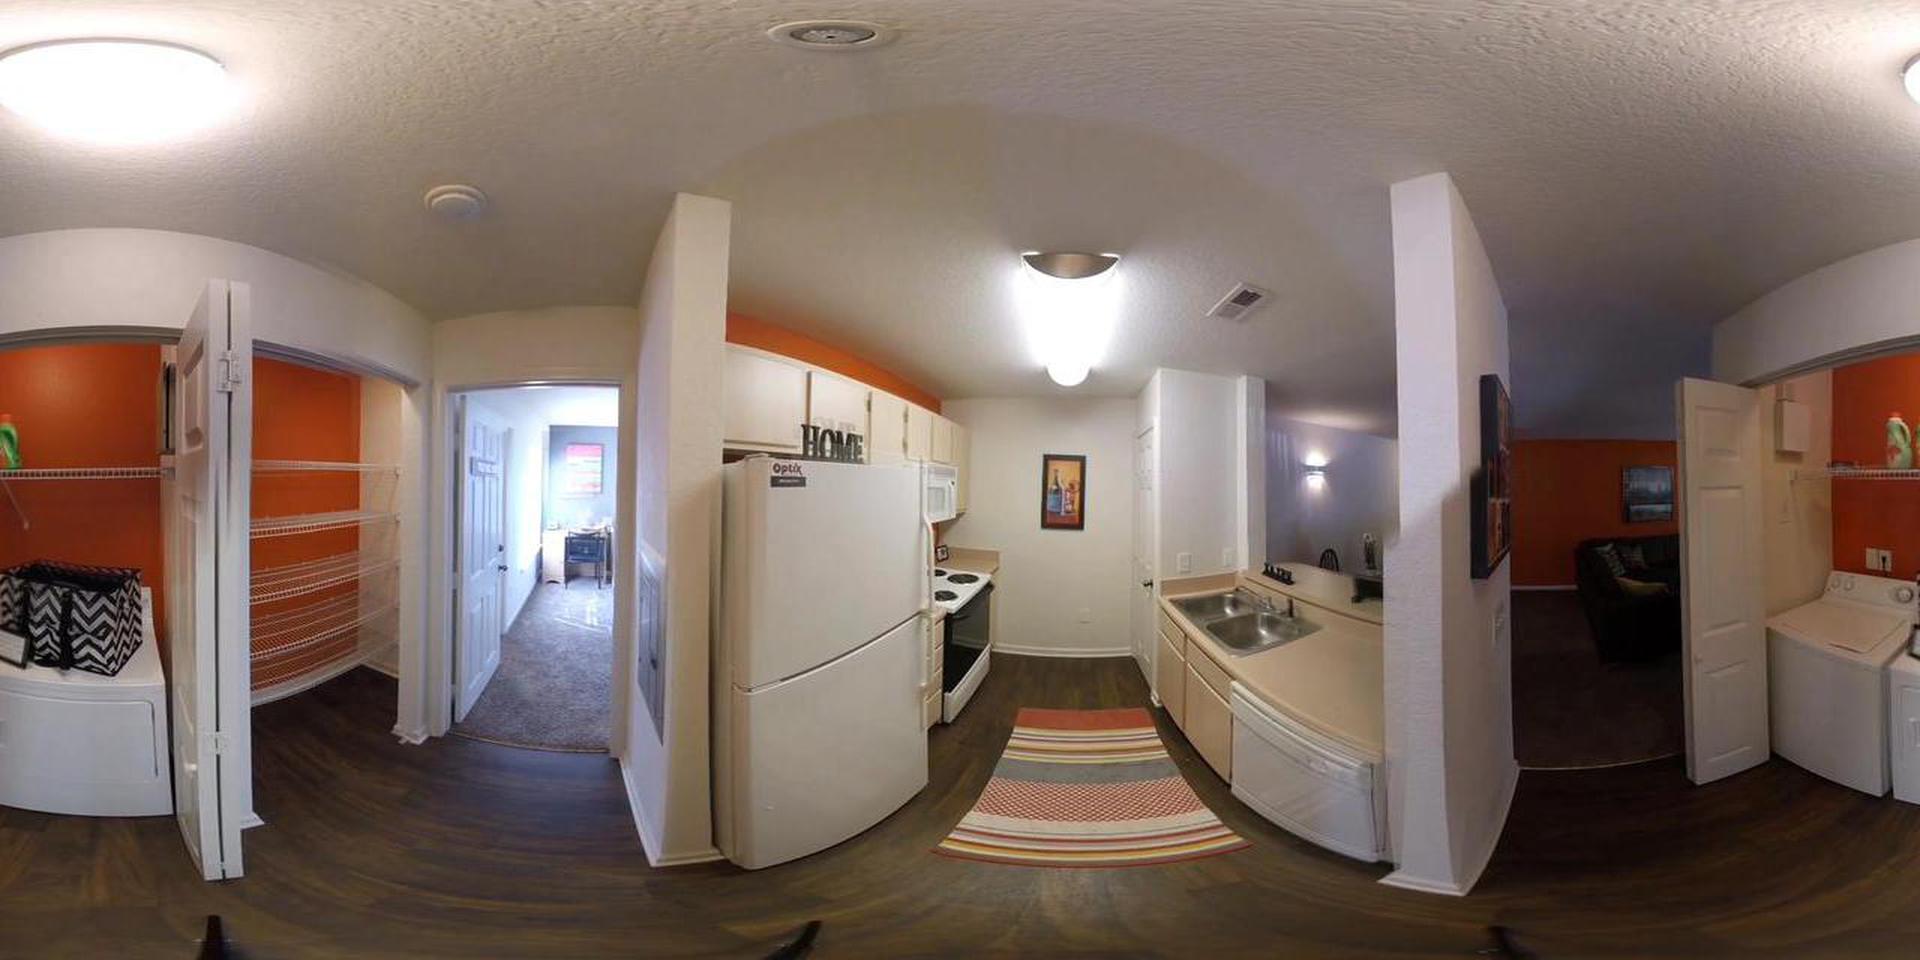
Referred object: the white refrigerator

Referred object: the white refrigerator

Referred object: the refrigerator opposite the sink